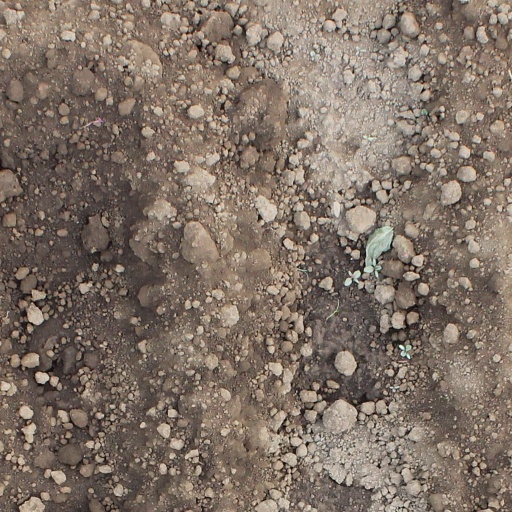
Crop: soybean